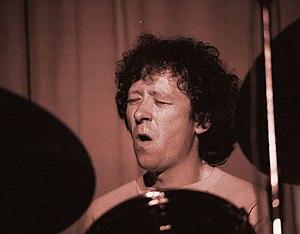
musicien, batteur
Jacques Mahieux, né le 24 juin 1946 à Guise et mort le 10 mars 2016 à Prisches, est un musicien français. Chanteur, auteur-compositeur et instrumentiste, il est en particulier connu pour avoir joué de la batterie dans plusieurs formations de jazz.